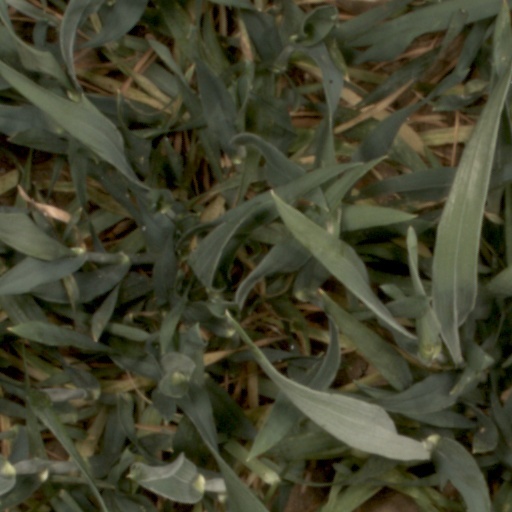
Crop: wheat